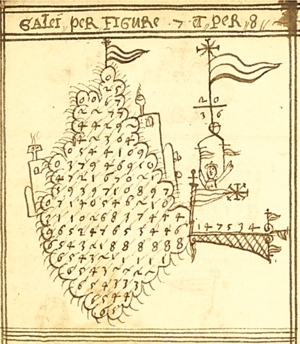
Hindu-arabertal systemet / Historie / Udvikling
"""Kabyssen"" metode division."
Det Hindu–arabiske talsystem er et positionelt decimalt talsystem, der er det mest almindelige talsystem i verden. Det var et gammelt indisk talsystem, der blev reintroduceret i bogen Om Beregning med Hindu-Tal skrevet af den middelalderlige iranske matematiker og ingeniør al-Khwarizmi. Systemet spredte sig senere til middelalderens Europa i højmiddelalderen.